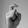
ASL letter: X